D-Scribe Digital Publishing

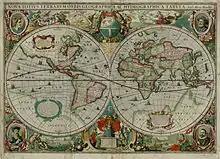
1630 map by Hendrik Hondius I that is part of the Darlington Digital Library

The Darlington Digital Library contains digitized materials from the Darlington Memorial Library. The Library is a major collection related to American history, particularly colonial American history in Western Pennsylvania. Digitized items included vintage atlases, books, broadsides, images, manuscripts, and maps.